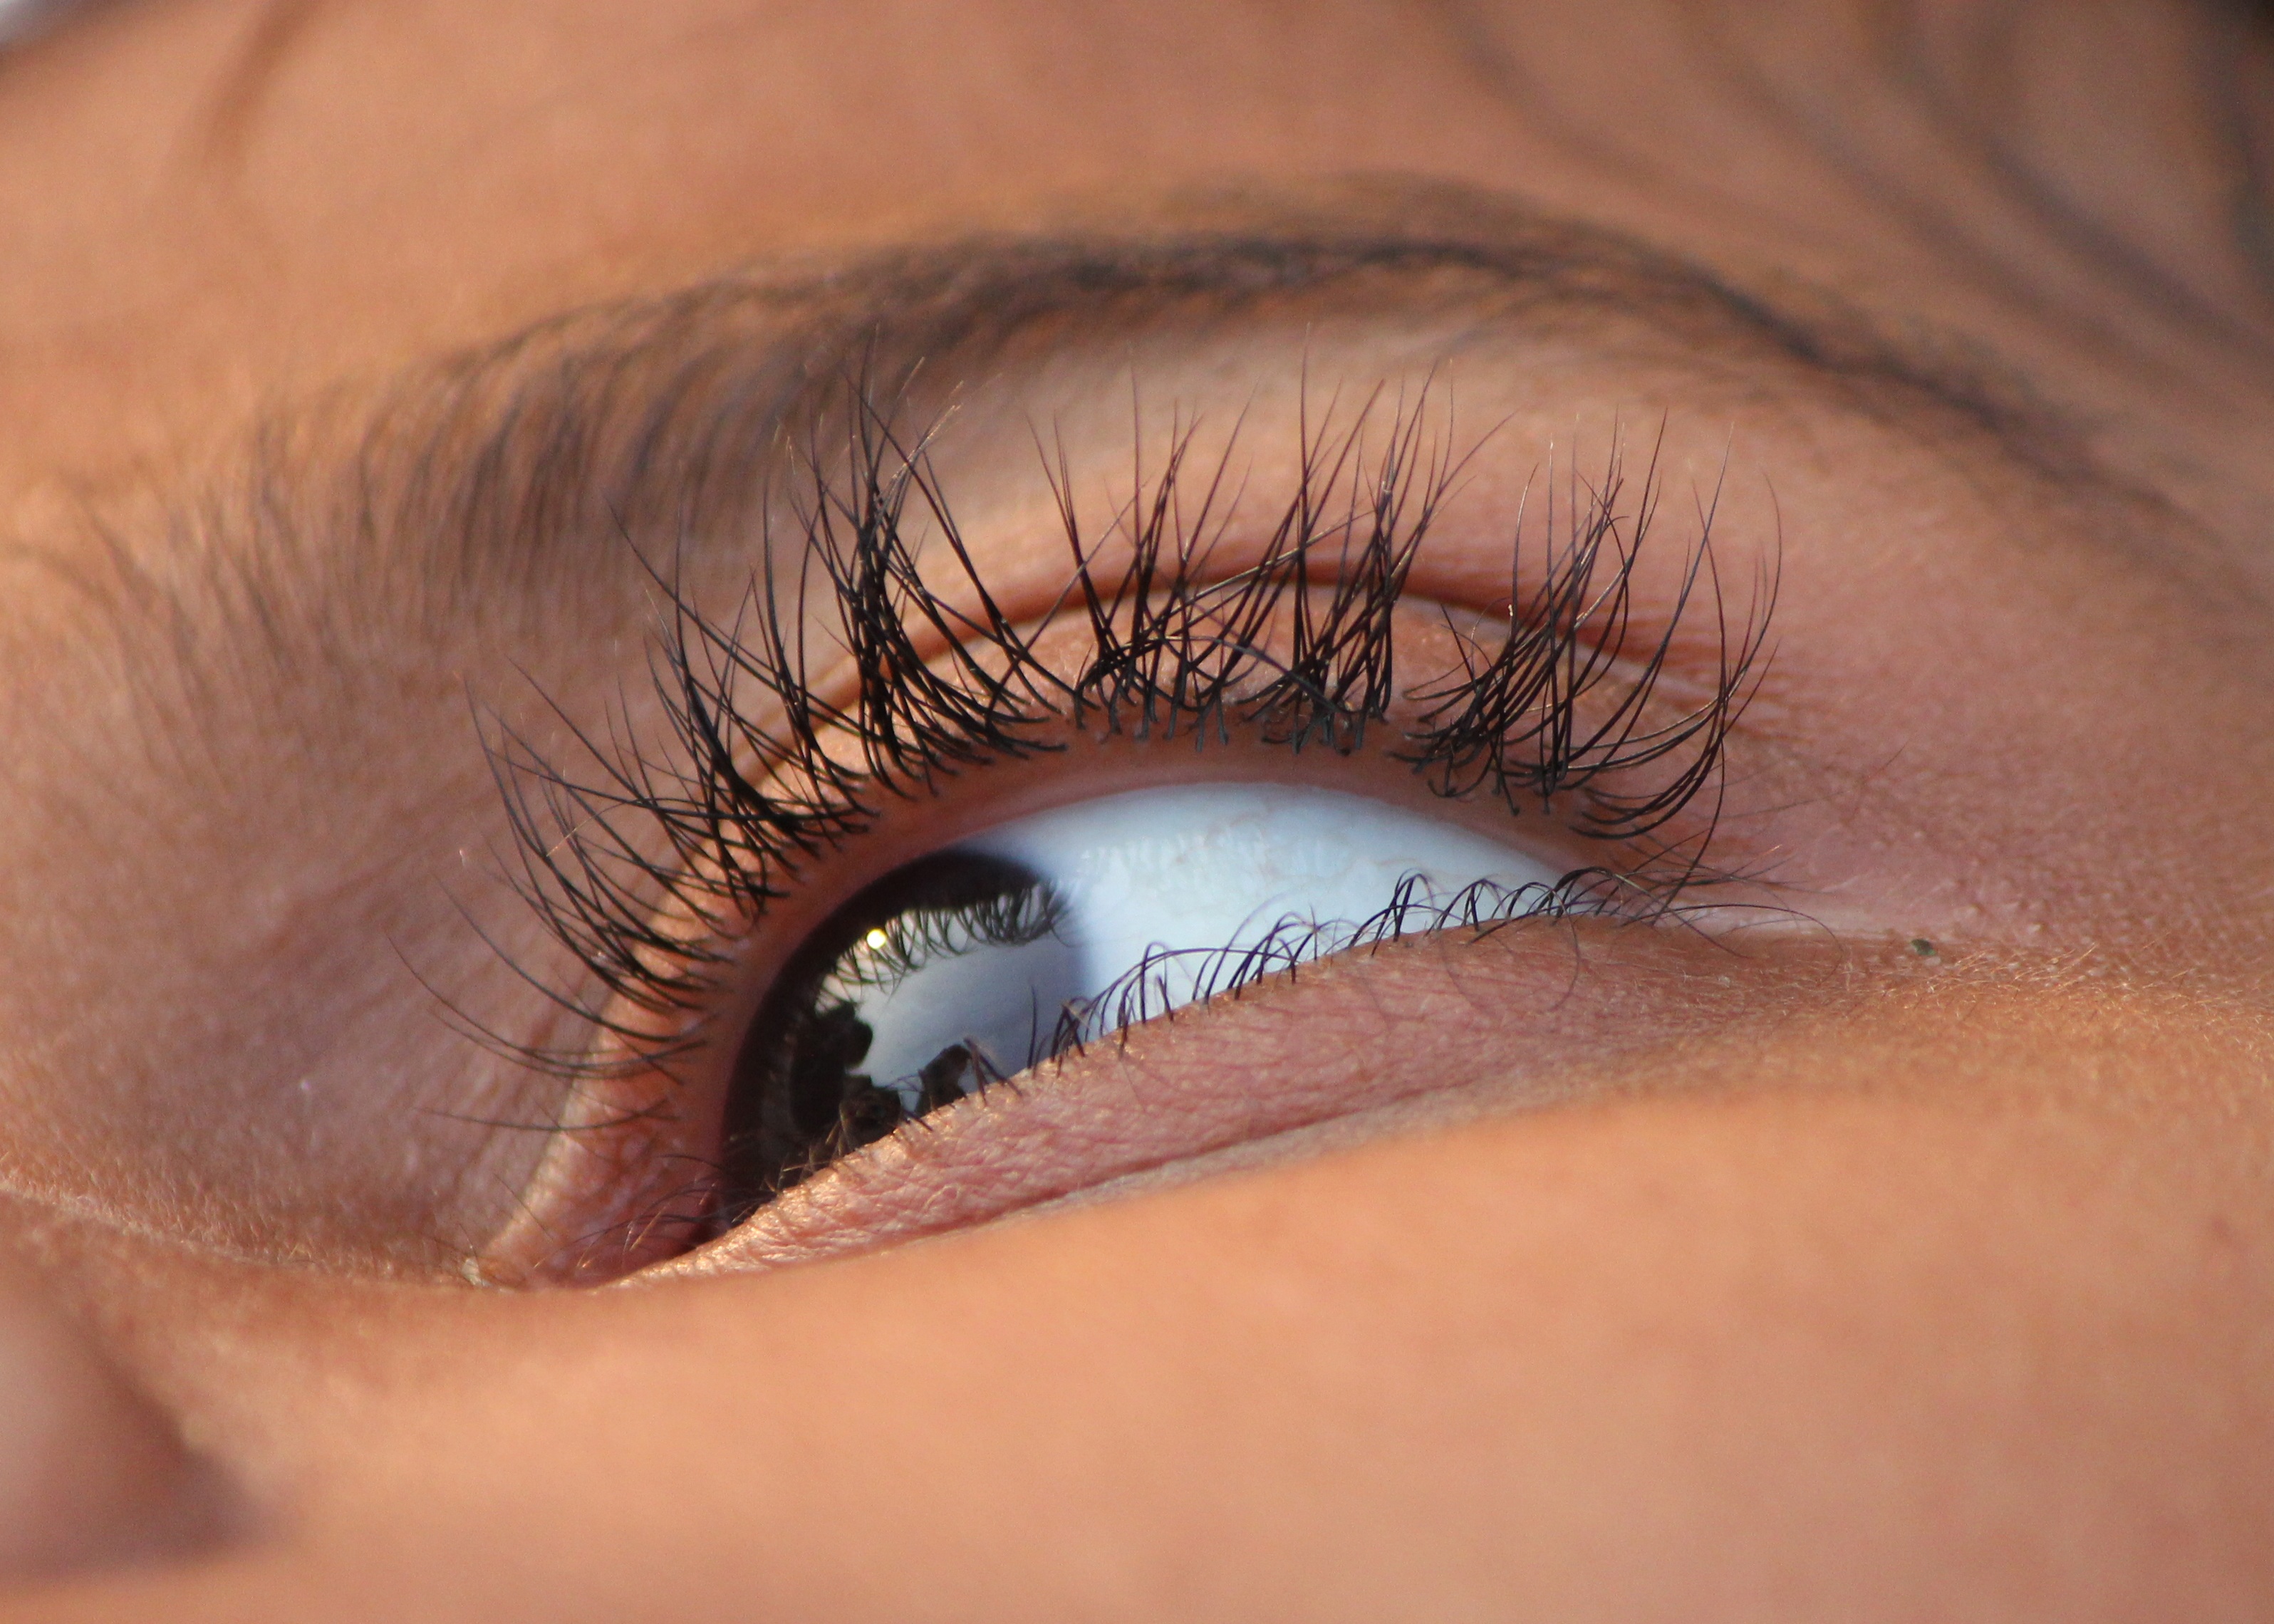
brown, blue, eyebrow, mouth, eyelash, close up, human body, face, nose, eye, head, beauty, organ, cosmetics, vision care, eyelash extensions, eye lid, eye ball, eye hair